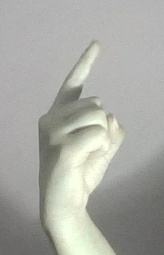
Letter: ra